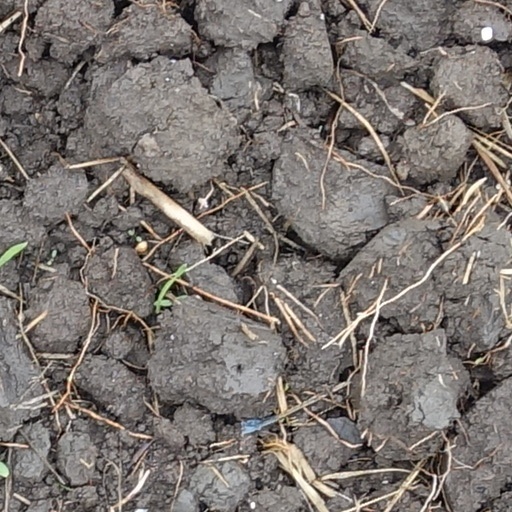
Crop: wheat